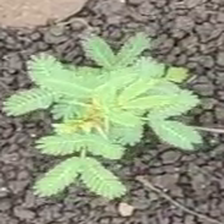
Weed species: Dwarf_cassia_(Chamaecrista pumila)